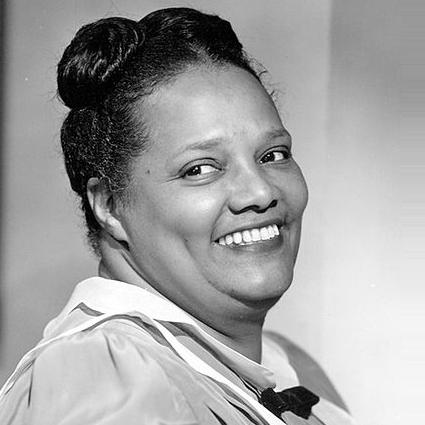
Age: 46